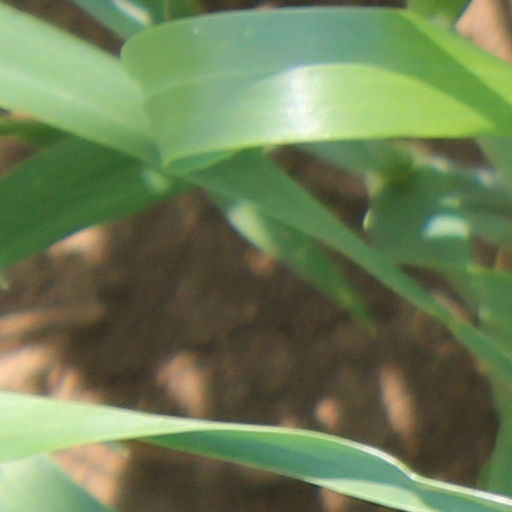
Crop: wheat